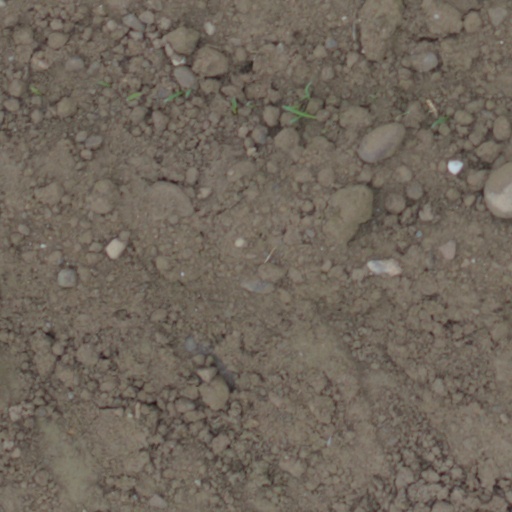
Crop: wheat